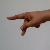
The image shows a hand gesture representing the letter 'P' in Indian Sign Language.